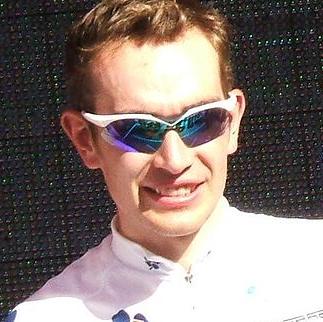
Age: 25